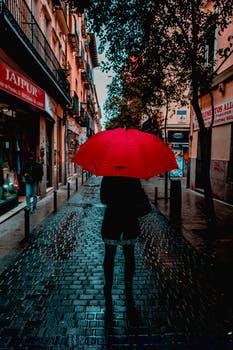
Label: Watermark